Anolis proboscis

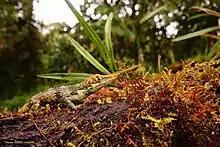
Male

A number of different behaviours connected to mating behaviour have been recorded. Initially it was assumed that the proboscis played a role in reproduction, but this has not been confirmed. "A. proboscis" follows a polygynous mating system, with a wide variety of visual cues and movements involved in the entirety of the process.